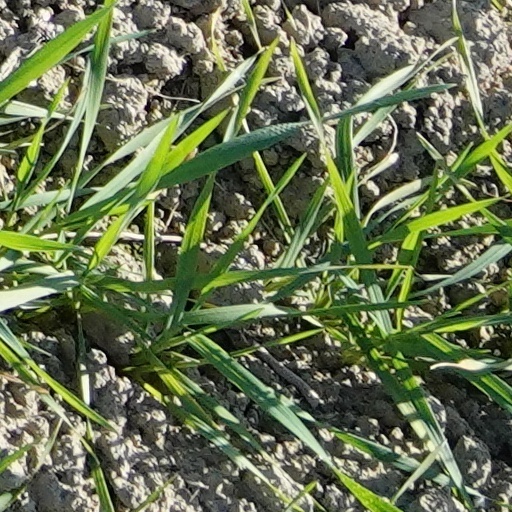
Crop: wheat